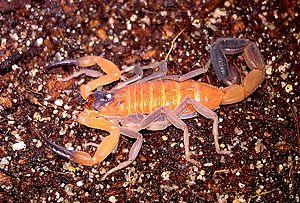
Rhopalurus junceus est une espèce de scorpions de la famille des Buthidae.
Rhopalurus est un genre de scorpions de la famille des Buthidae.